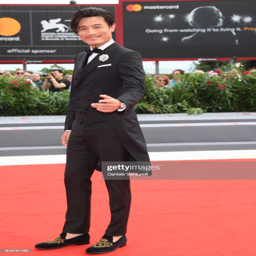
person walks the red carpet ahead screening during festival at person .